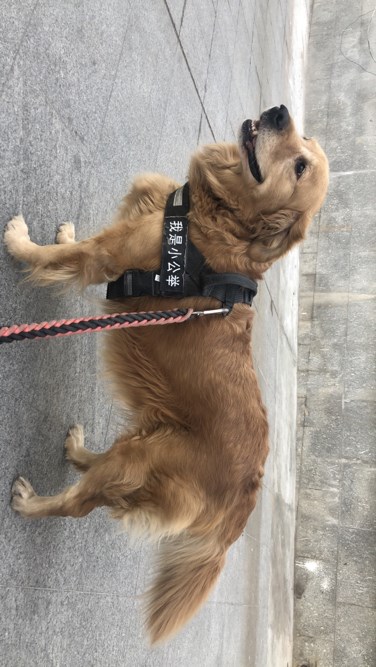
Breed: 5355-n000126-golden_retriever